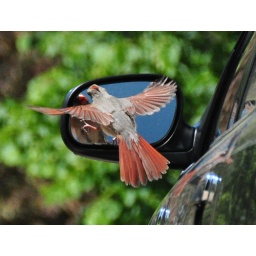
This pair of cardinals dislikes their reflections in the window and mirror